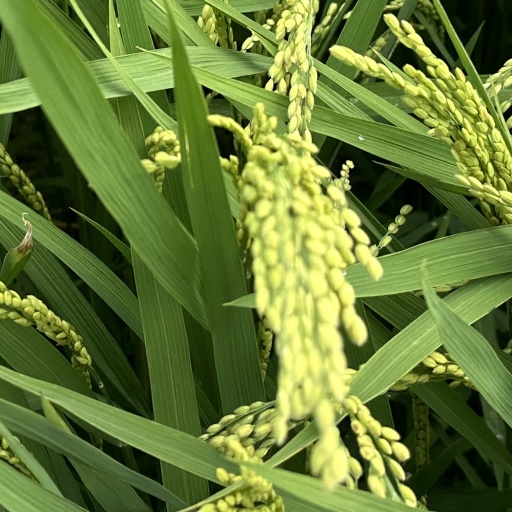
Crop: rice